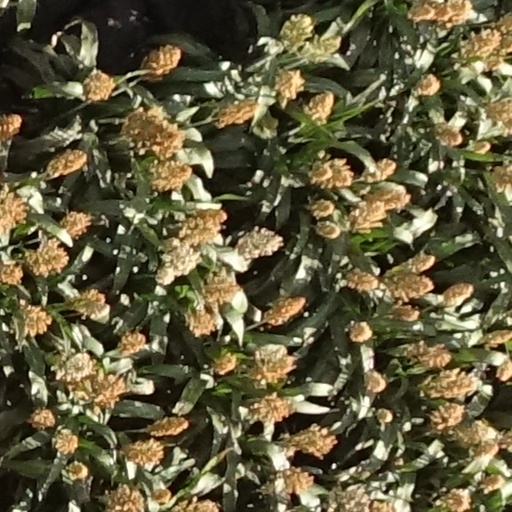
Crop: sorghum